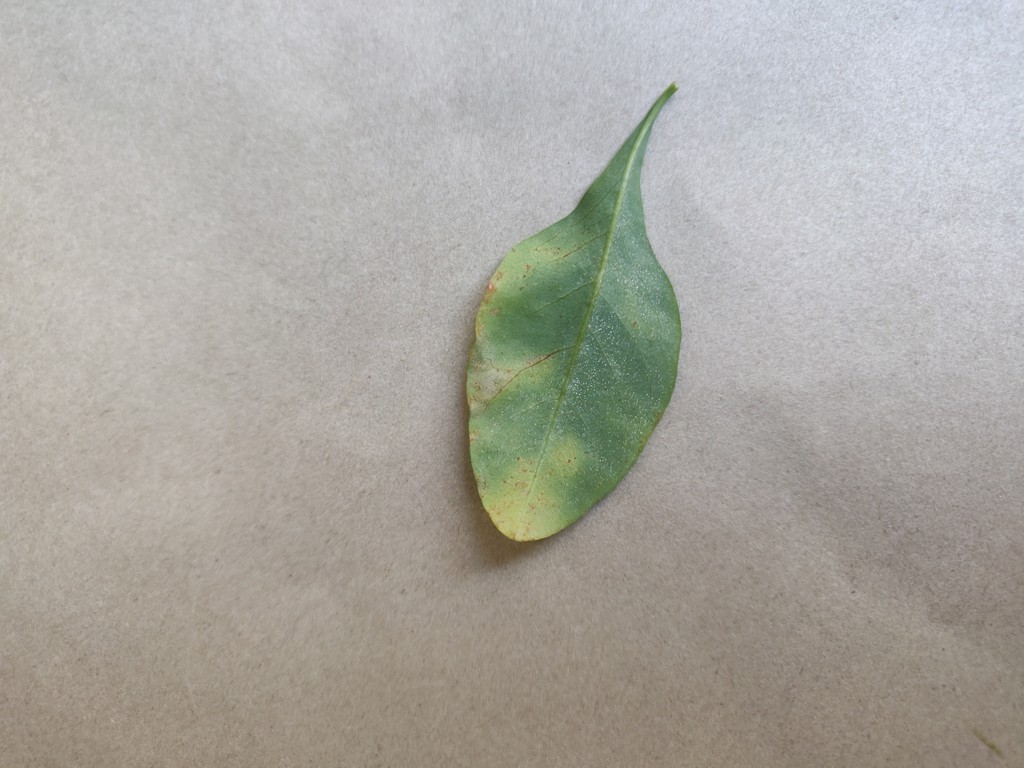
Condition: Unhealthy
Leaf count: single
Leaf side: back